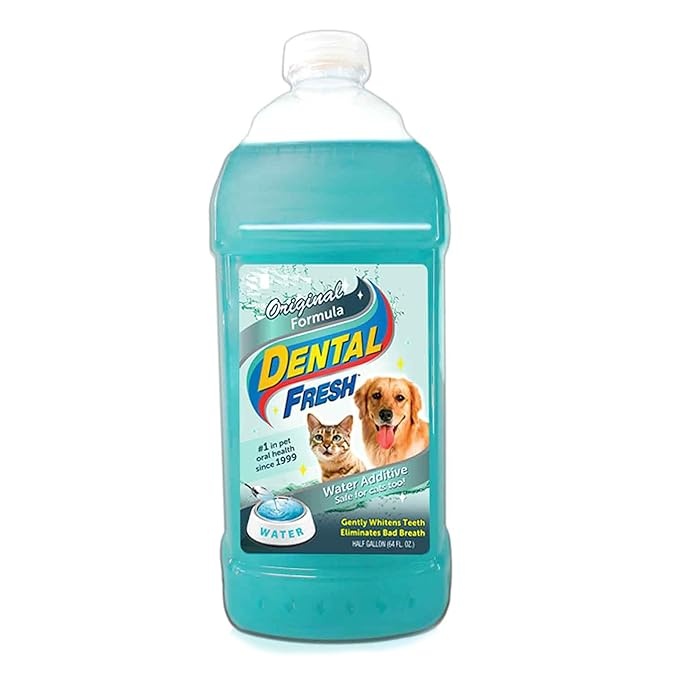
Dental Fresh Water Additive for Dogs, Original Formula, 64oz – Dog Breath Freshener and Dog Teeth Cleaning for Dog Dental Care– Add to Water
Brand: DentalFresh
About This TOOTHBRUSH IN A BOTTLE – Simple and fast, help care for your pet’s dental health by adding 1 tsp to every 8oz of water. It's like brushing their teeth with every drink. FRESHENS BREATH – This dog dental water additive is an easier way to fresher breath for your pet. The unique formula activates to target buildup and makes their mouth an unwelcome place for bacteria. CLEANS TEETH – This dog water additive for dental care cleans and promotes normal periodontal health over time with proper use. It does not cause staining. NO FLAVOR – No brushing required and made free of alcohol, sugar, surfactants, detergents, and artificial flavorings that can harm your pet, this formula has no pungent mint flavor. EFFECTIVE AND AFFORDABLE – Our cat and dog dental care products are created with premium ingredients at a price that pet parents can afford. We know they are more than just pets because we are pet parents too. Overview Brand : Dental Fresh Flavor : Original Age Range (Description) : All Life Stages Item Weight : 4.5 Pounds Item Package Quantity : 1
Category: Animals & Pet Supplies > Pet Supplies > Pet Oral Care Supplies > Dental Water Additives